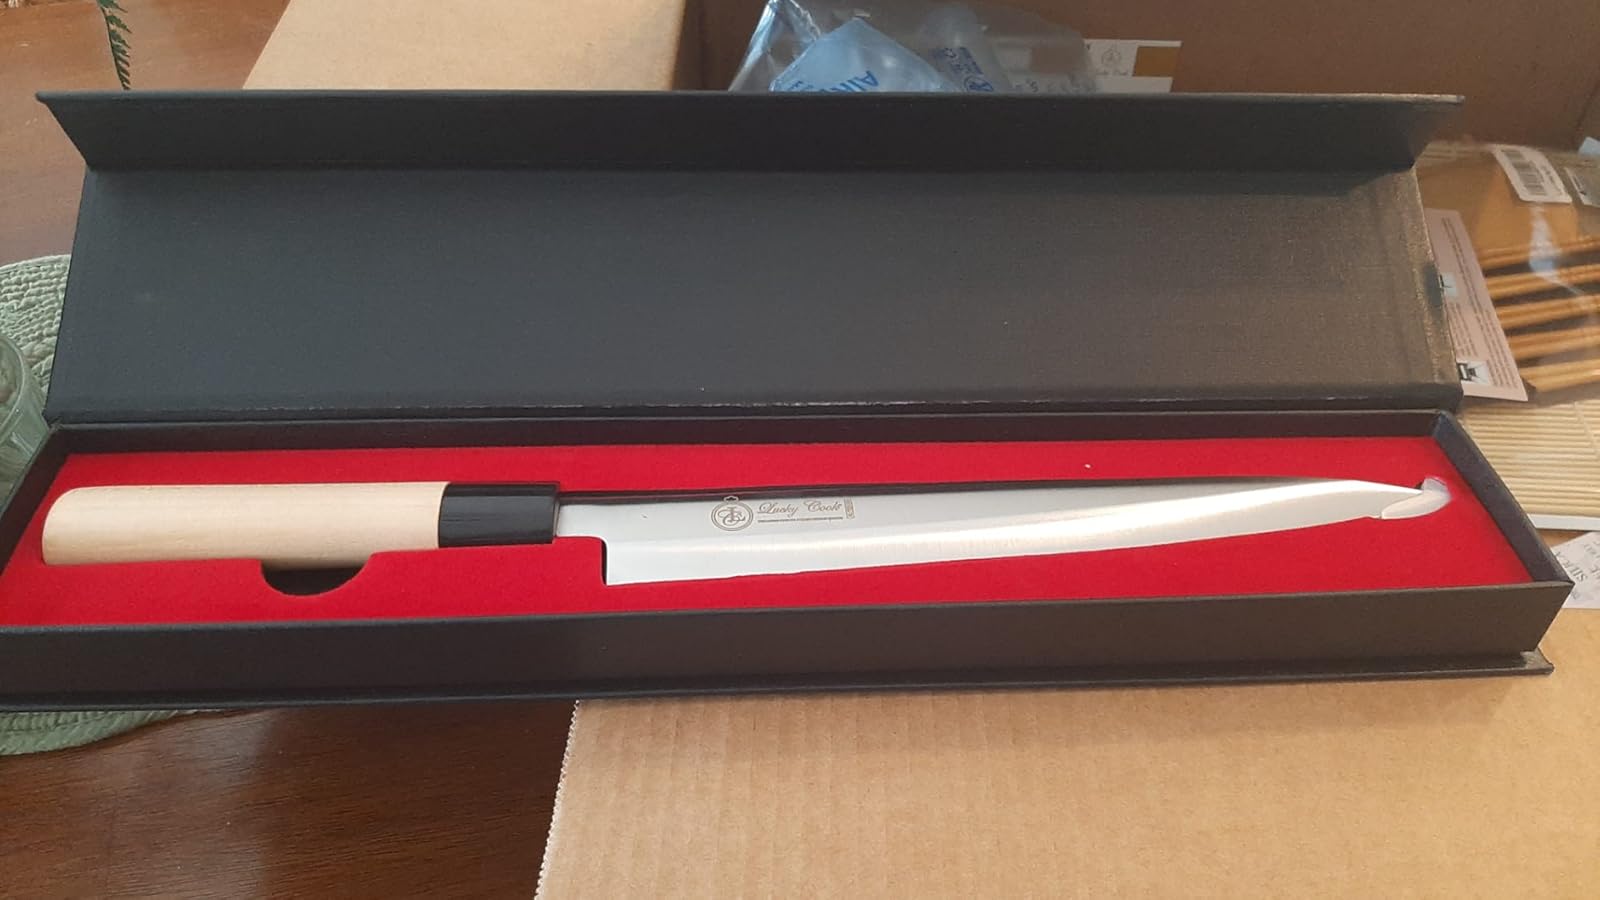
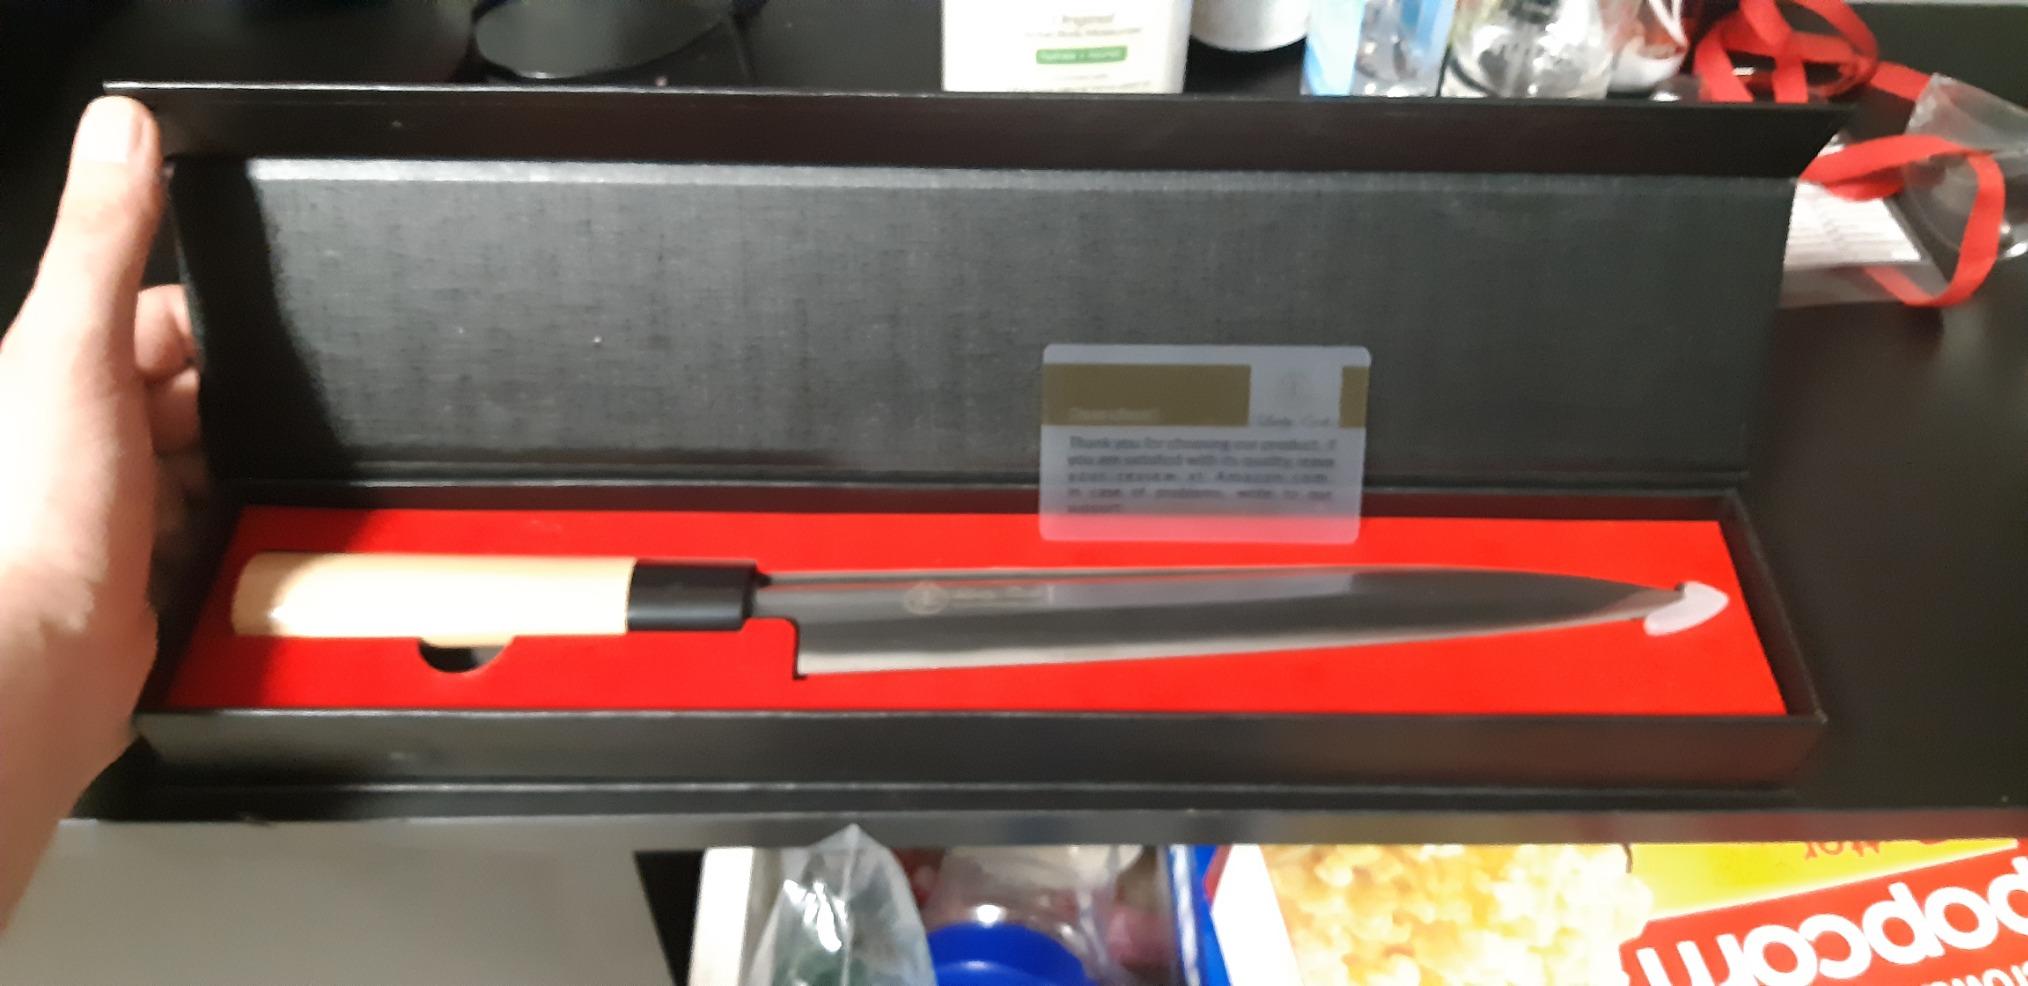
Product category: items_knife
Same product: yes